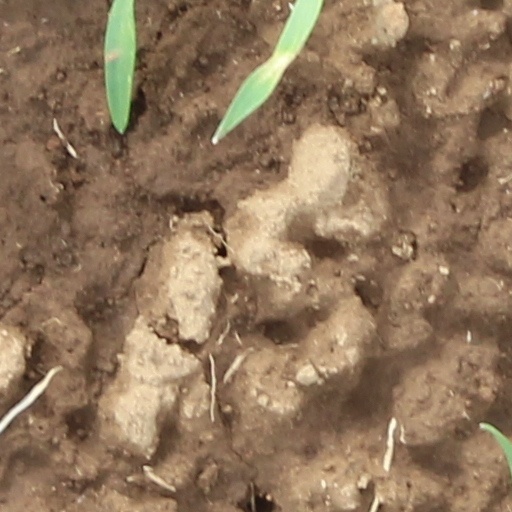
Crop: wheat